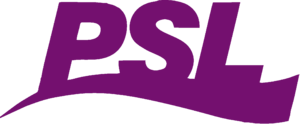
Le Parti social-libéral est un parti politique brésilien, fondé en 1994 par Luciano Bivar.